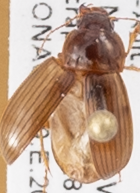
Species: Amara quenseli
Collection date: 2018-07-17
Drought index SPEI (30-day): -0.03
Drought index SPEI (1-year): -0.8
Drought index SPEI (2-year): -0.9